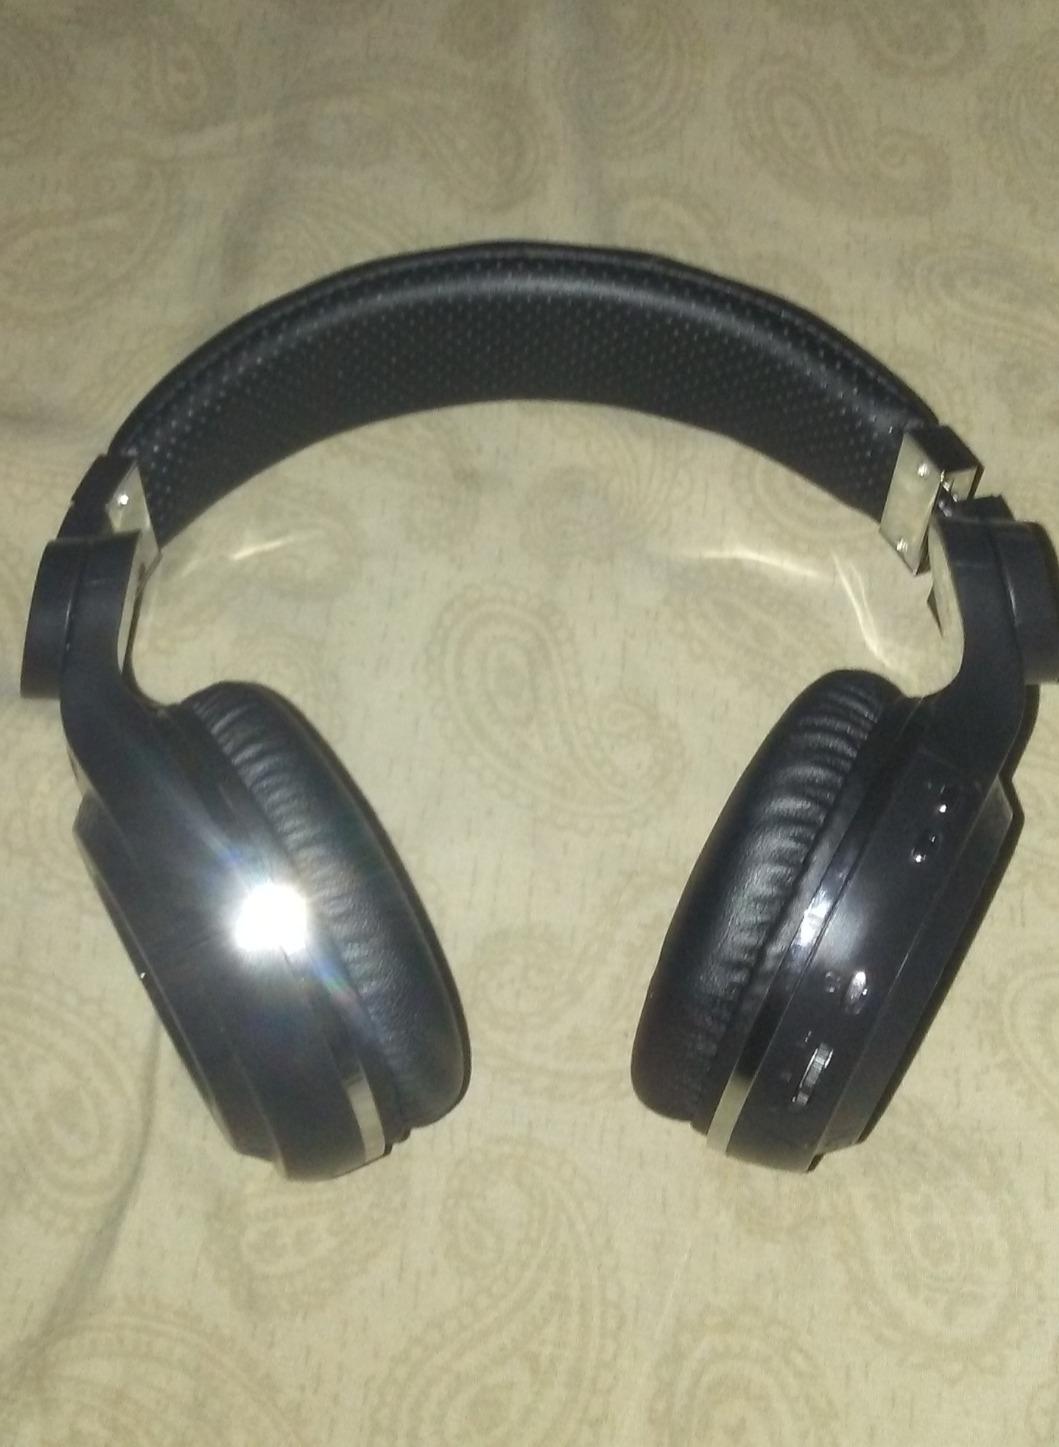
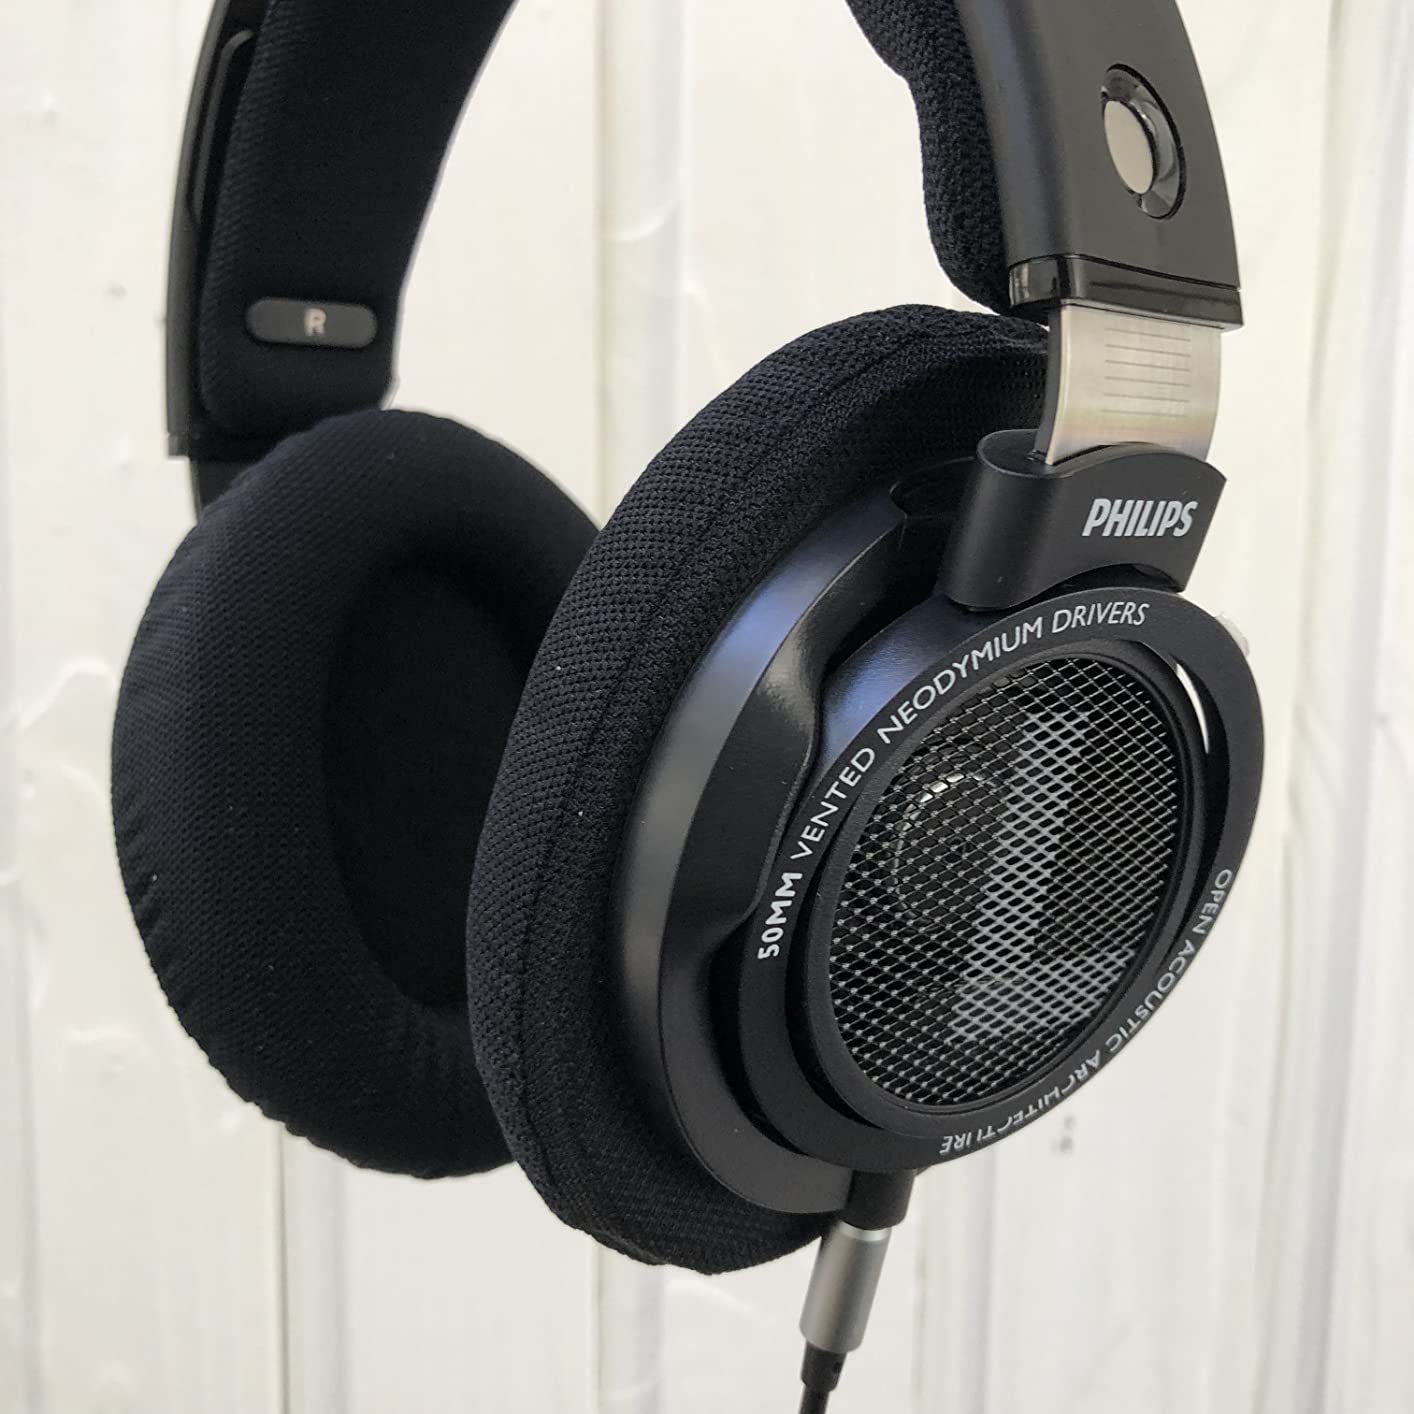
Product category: headphones
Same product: no